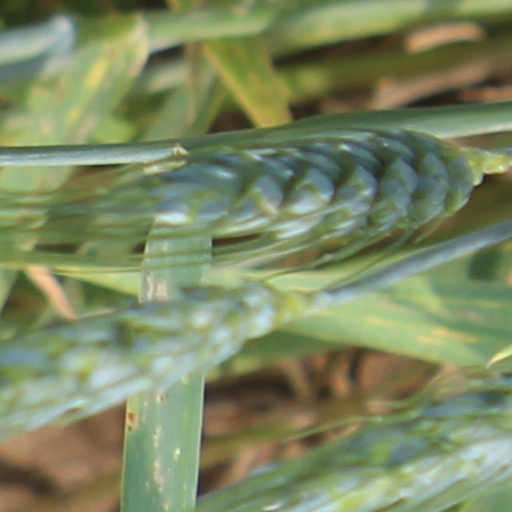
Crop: wheat